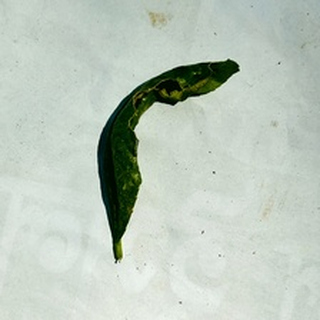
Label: lemon_curl_virus